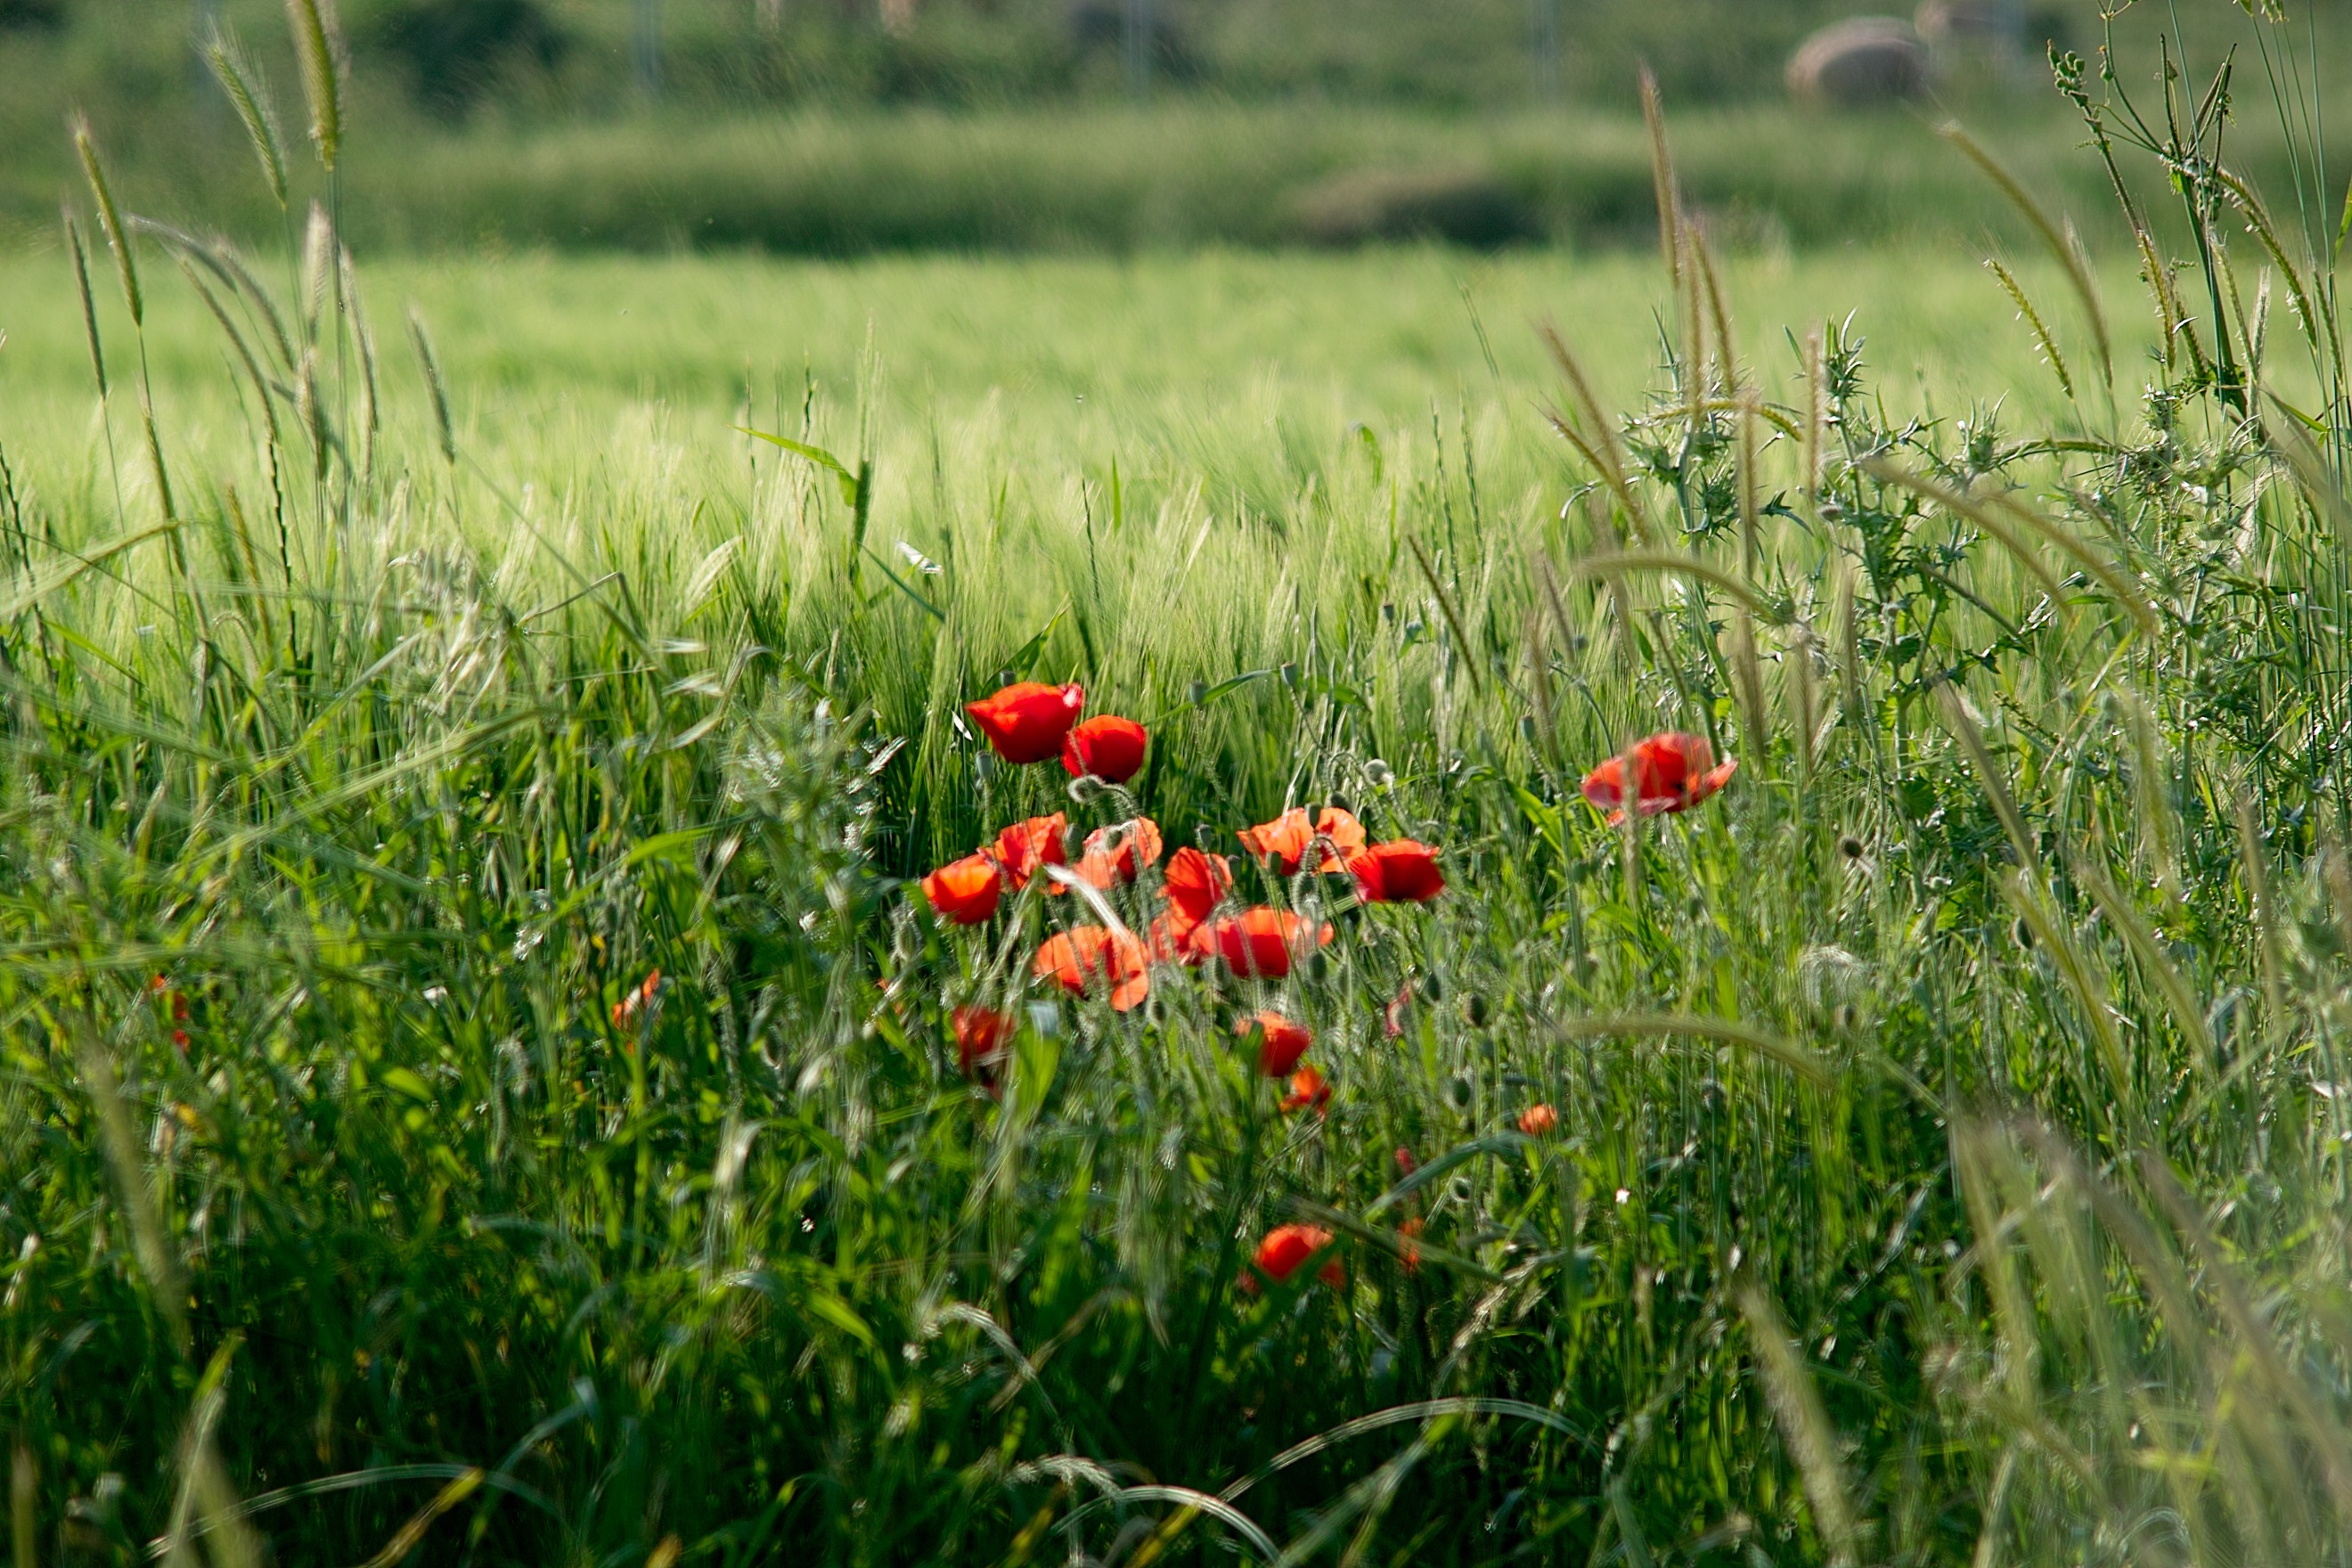
nature, grass, blossom, plant, road, field, lawn, meadow, prairie, flower, summer, green, red, pasture, botany, flora, wildflower, flowers, grassland, bright, wetland, day, poppies, habitat, ecosystem, red flowers, flowering plant, natural environment, grass family, land plant